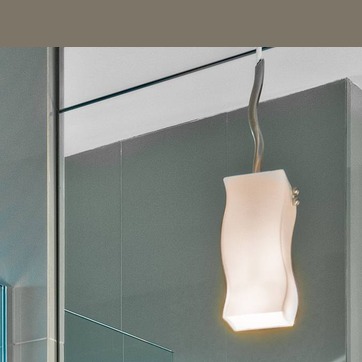
Material: mirror